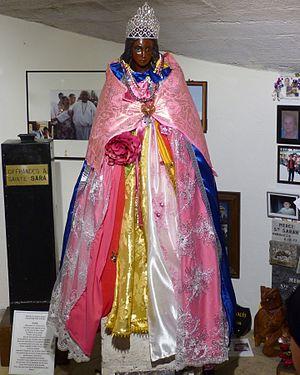
Saintes-Maries-de-la-Mer (Bouches-du-Rhône, France), église Notre-Dame-de-la-Mer, dont l'intérieur a été intégralement restauré entre le 1er septembre 2015 et le 30 avril 2016.